Claas Lexion

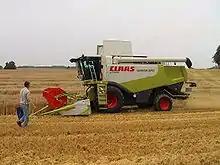
Claas Lexion 570

Claas Lexion is a series of combine harvesters, manufactured by Claas in Harsewinkel. An American version called Lexion was produced by Claas Omaha Inc. in the United States.